St. Joseph's Church (Fall River, Massachusetts)

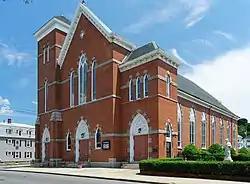

St. Joseph's Church is a historic church located at 1355 North Main Street in Fall River, Massachusetts. Designed by notable church architect Patrick C. Keely, it was built in 1880 in the Gothic Revival style. It was added to the National Register of Historic Places in 1983, the same day as St. Patrick's.